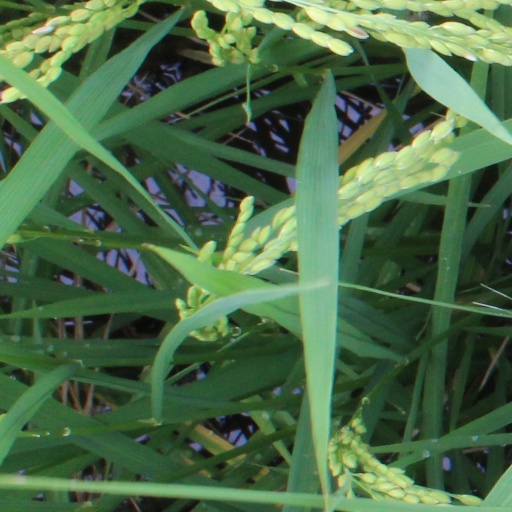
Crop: rice